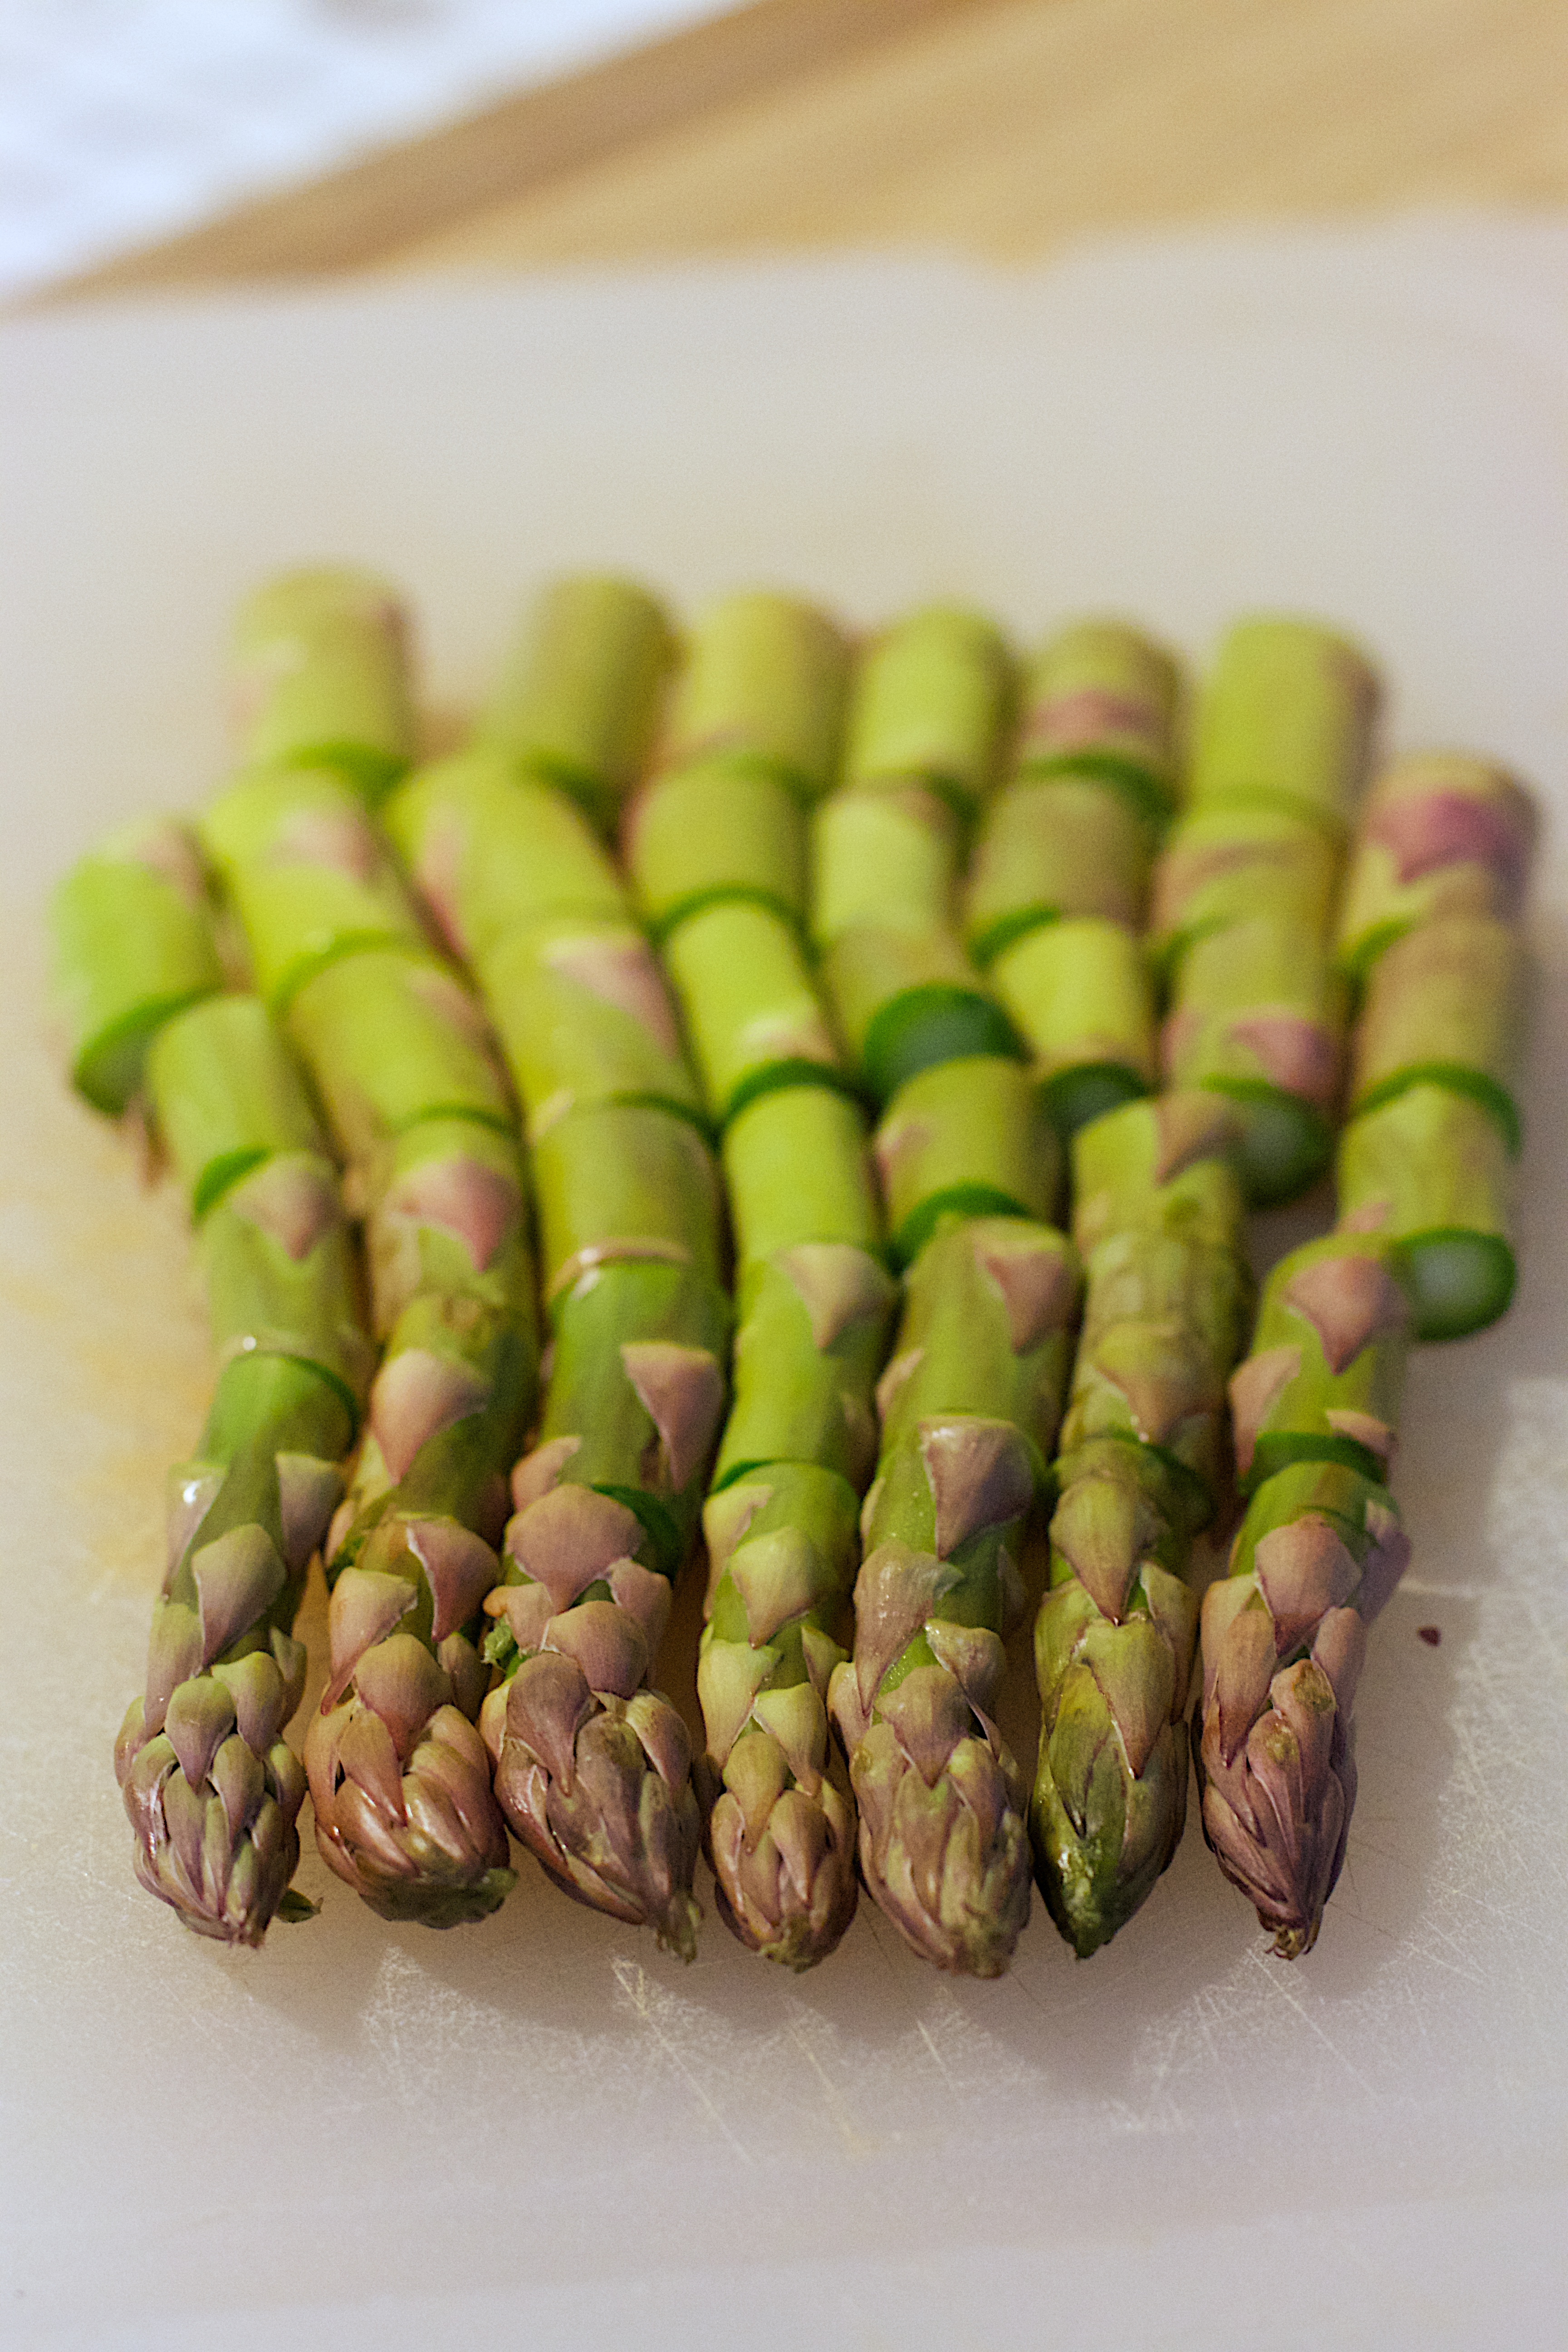
food, vegetable, produce, crop, dish, asparagus, herb